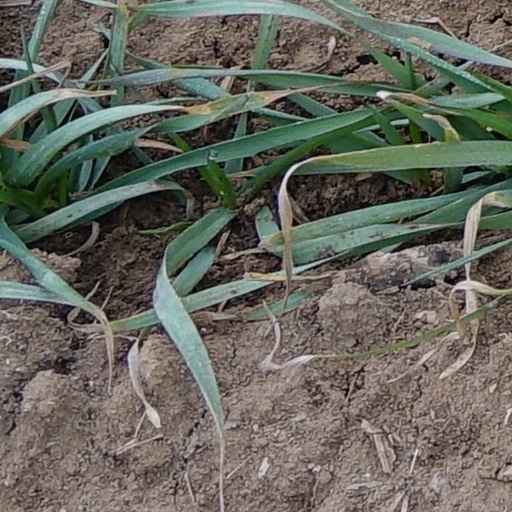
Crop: wheat